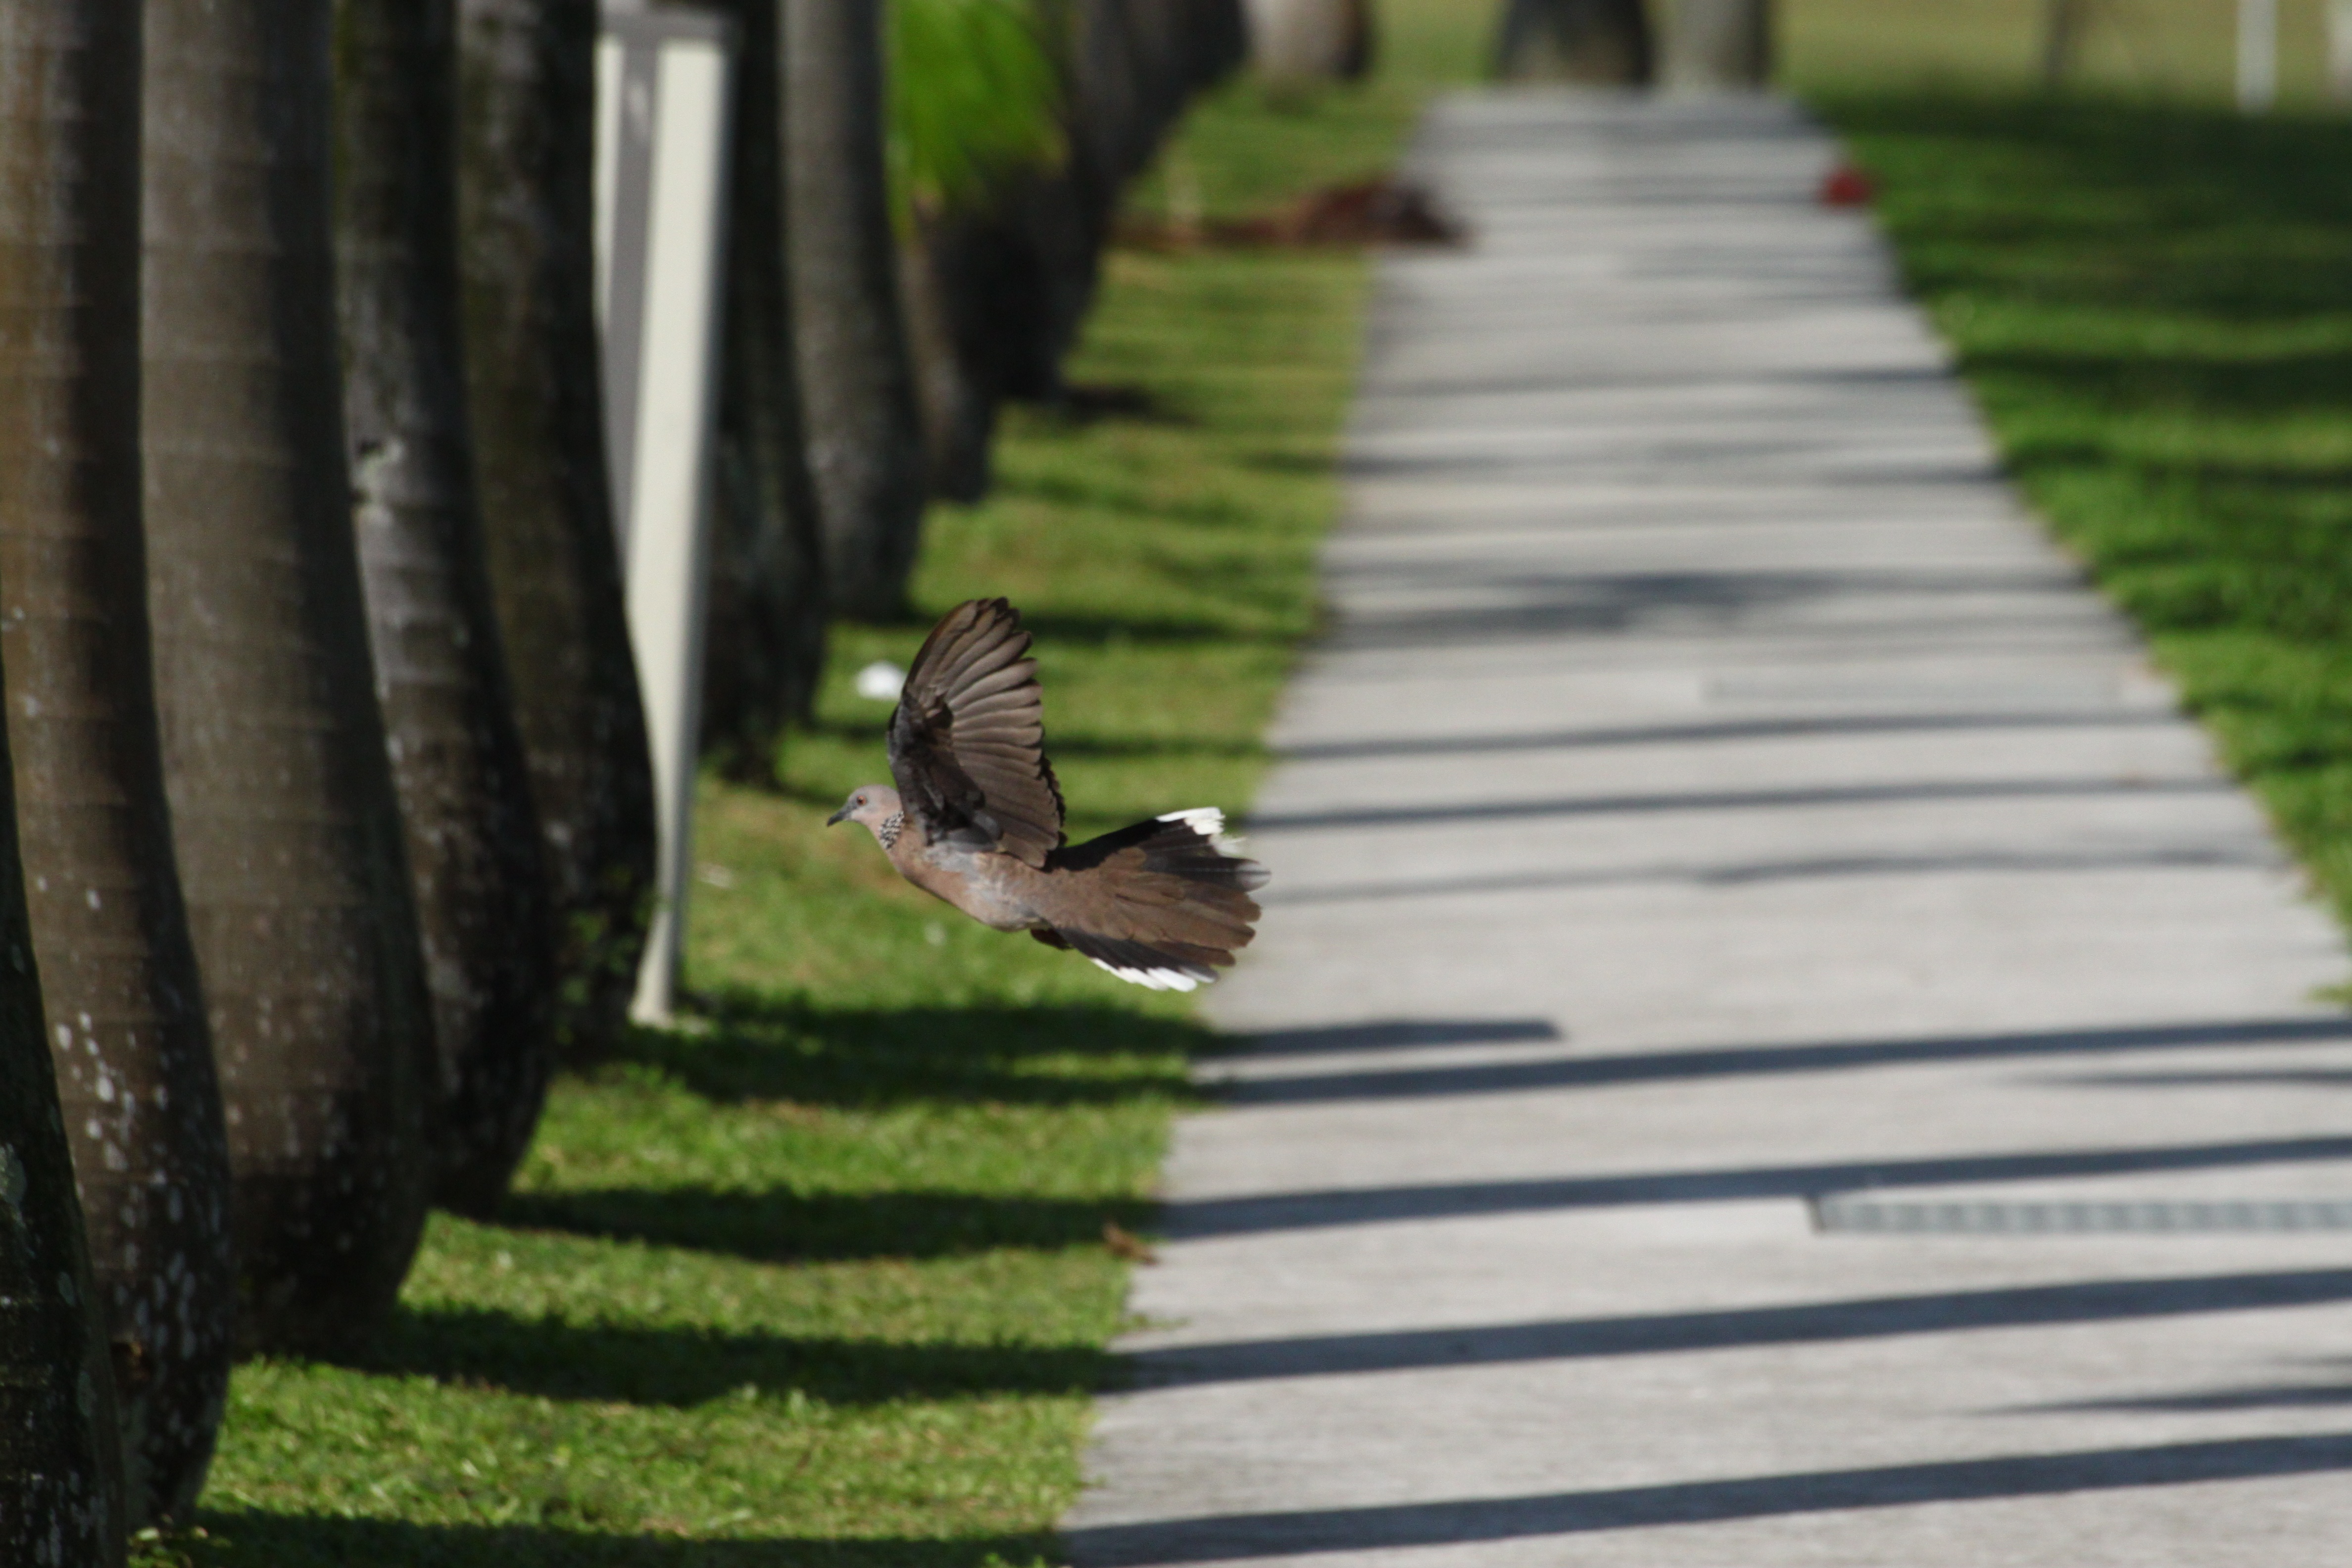
landscape, water, nature, forest, path, pathway, grass, outdoor, bird, sky, road, white, bridge, field, lawn, countryside, animal, wildlife, zoo, green, jungle, natural, blue, trees, drawing, rails, wooden, day, side, footpath, many, infinite, flooring, sanctuaries, concreet